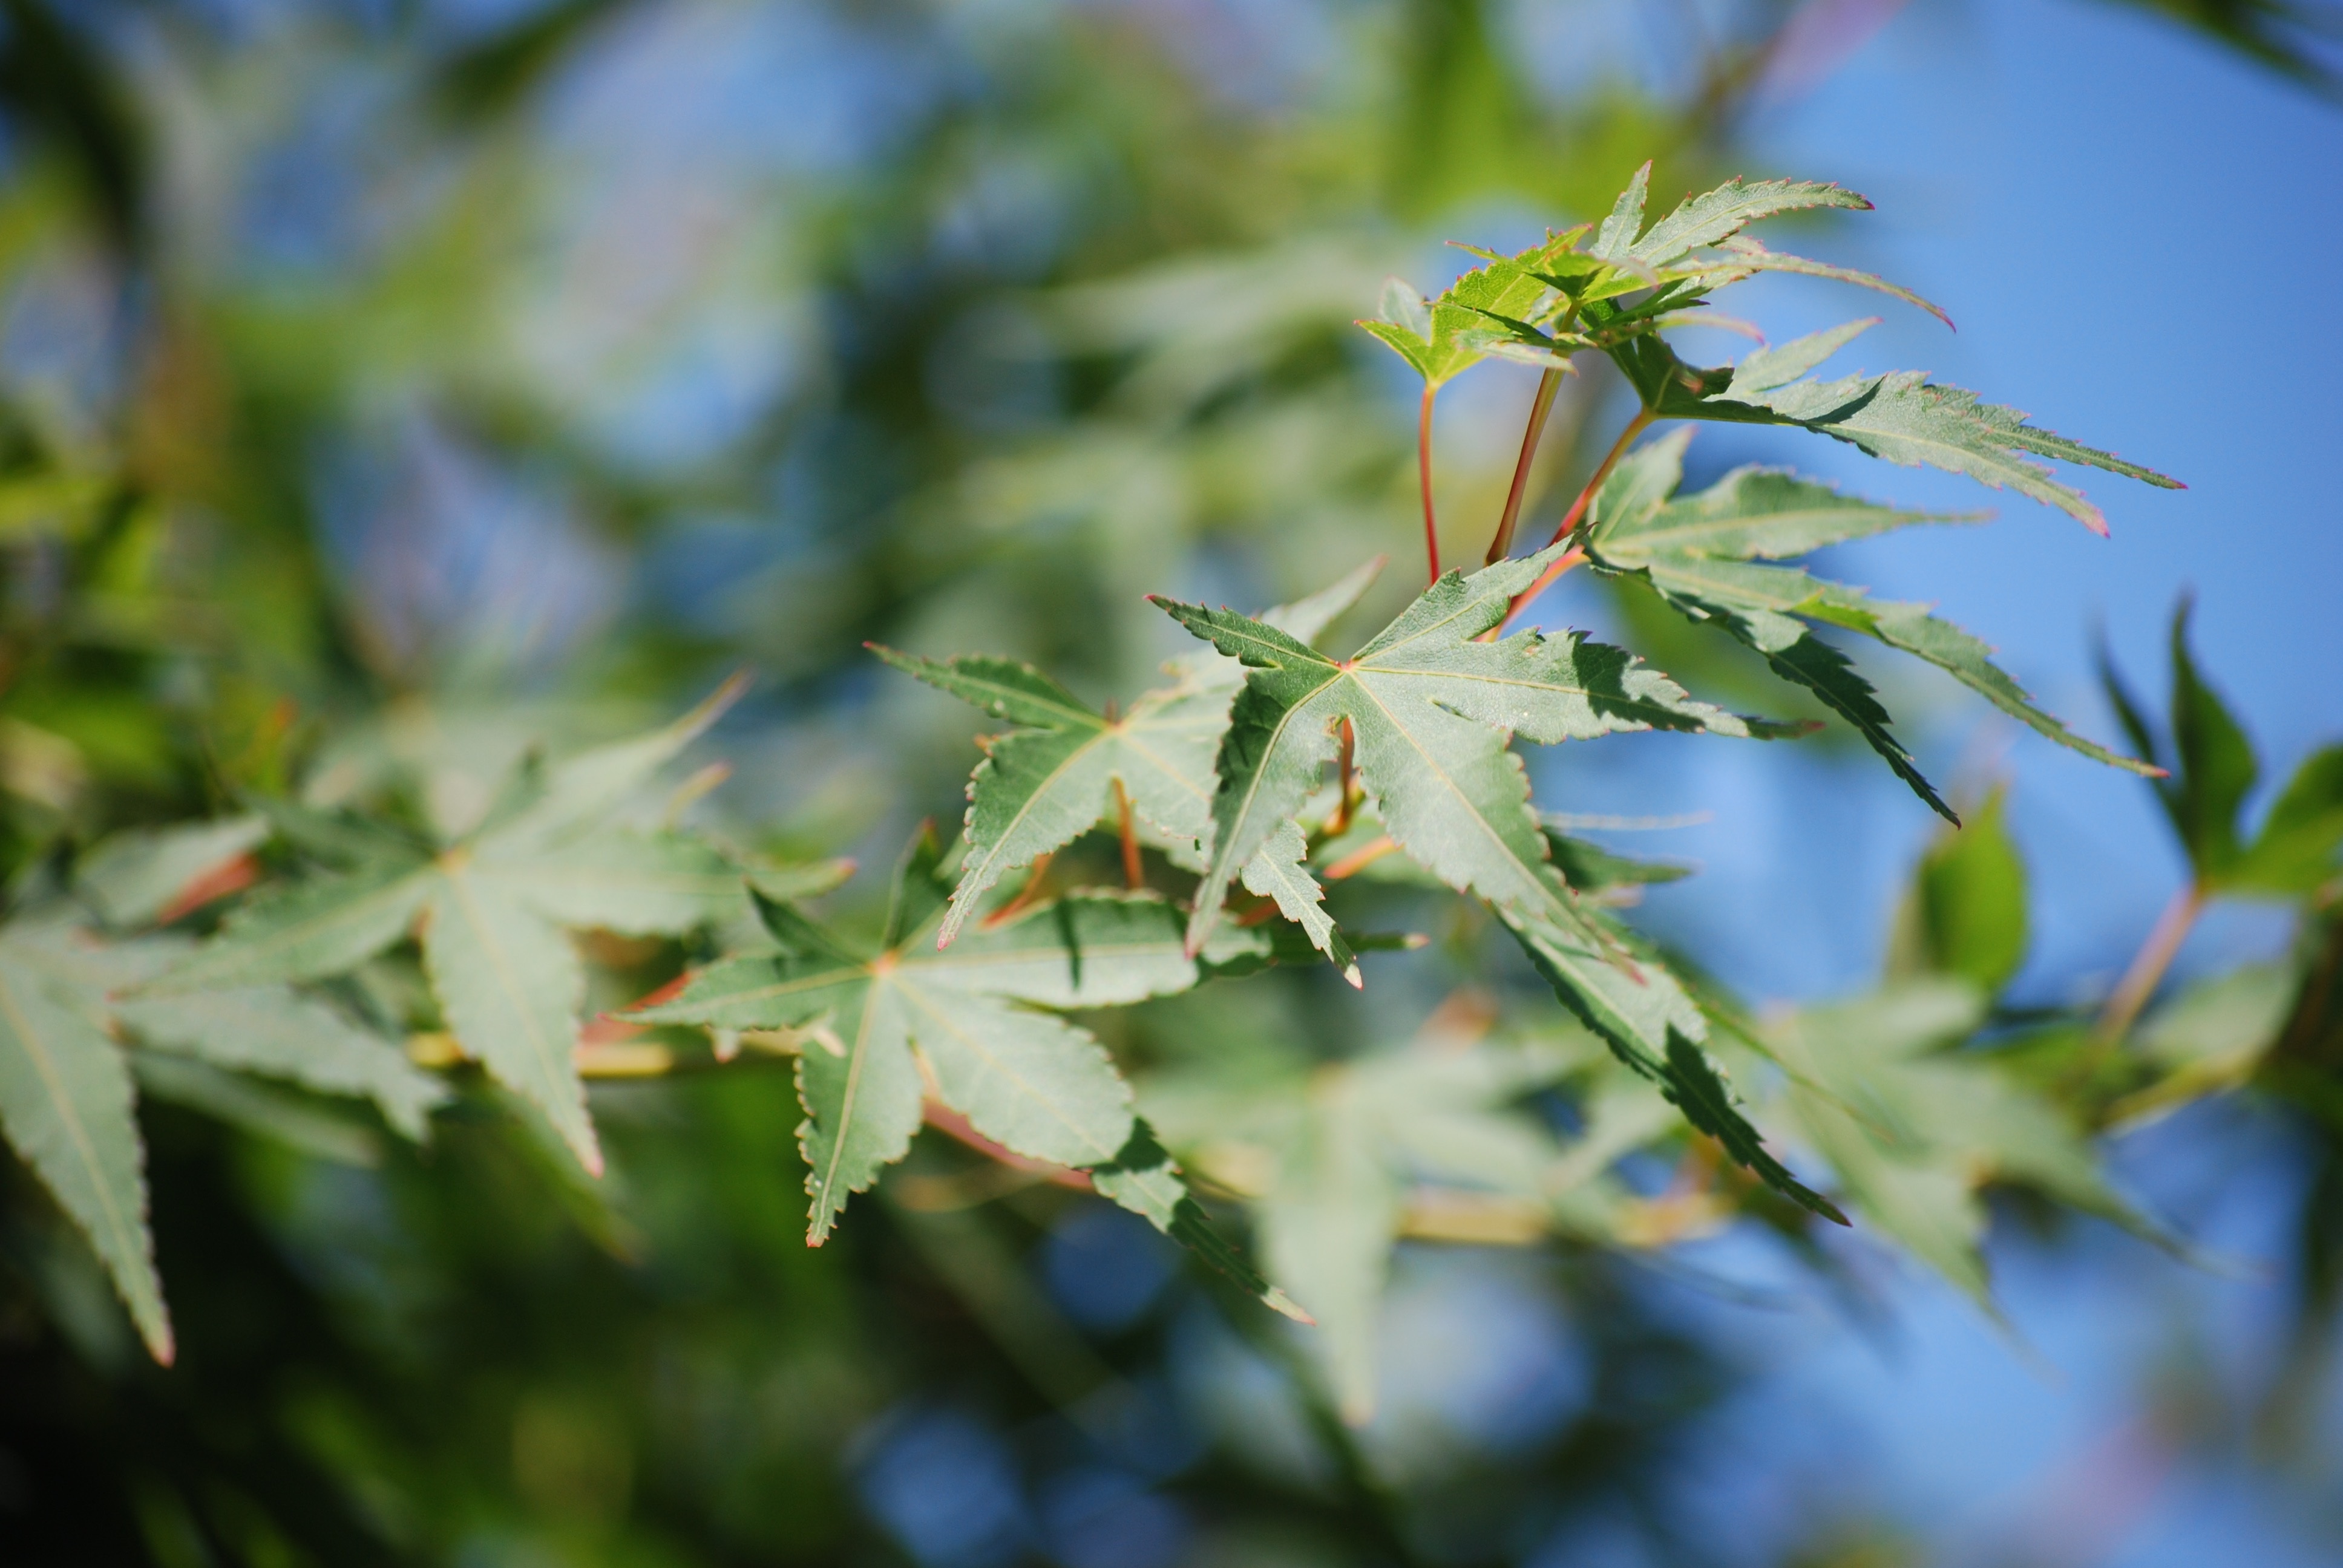
tree, nature, grass, branch, blossom, plant, sunlight, leaf, flower, green, autumn, botany, garden, japan, flora, season, maple, maple tree, wildflower, leaves, shrub, japanese maple, maple leaves, macro photography, flowering plant, woody plant, land plant